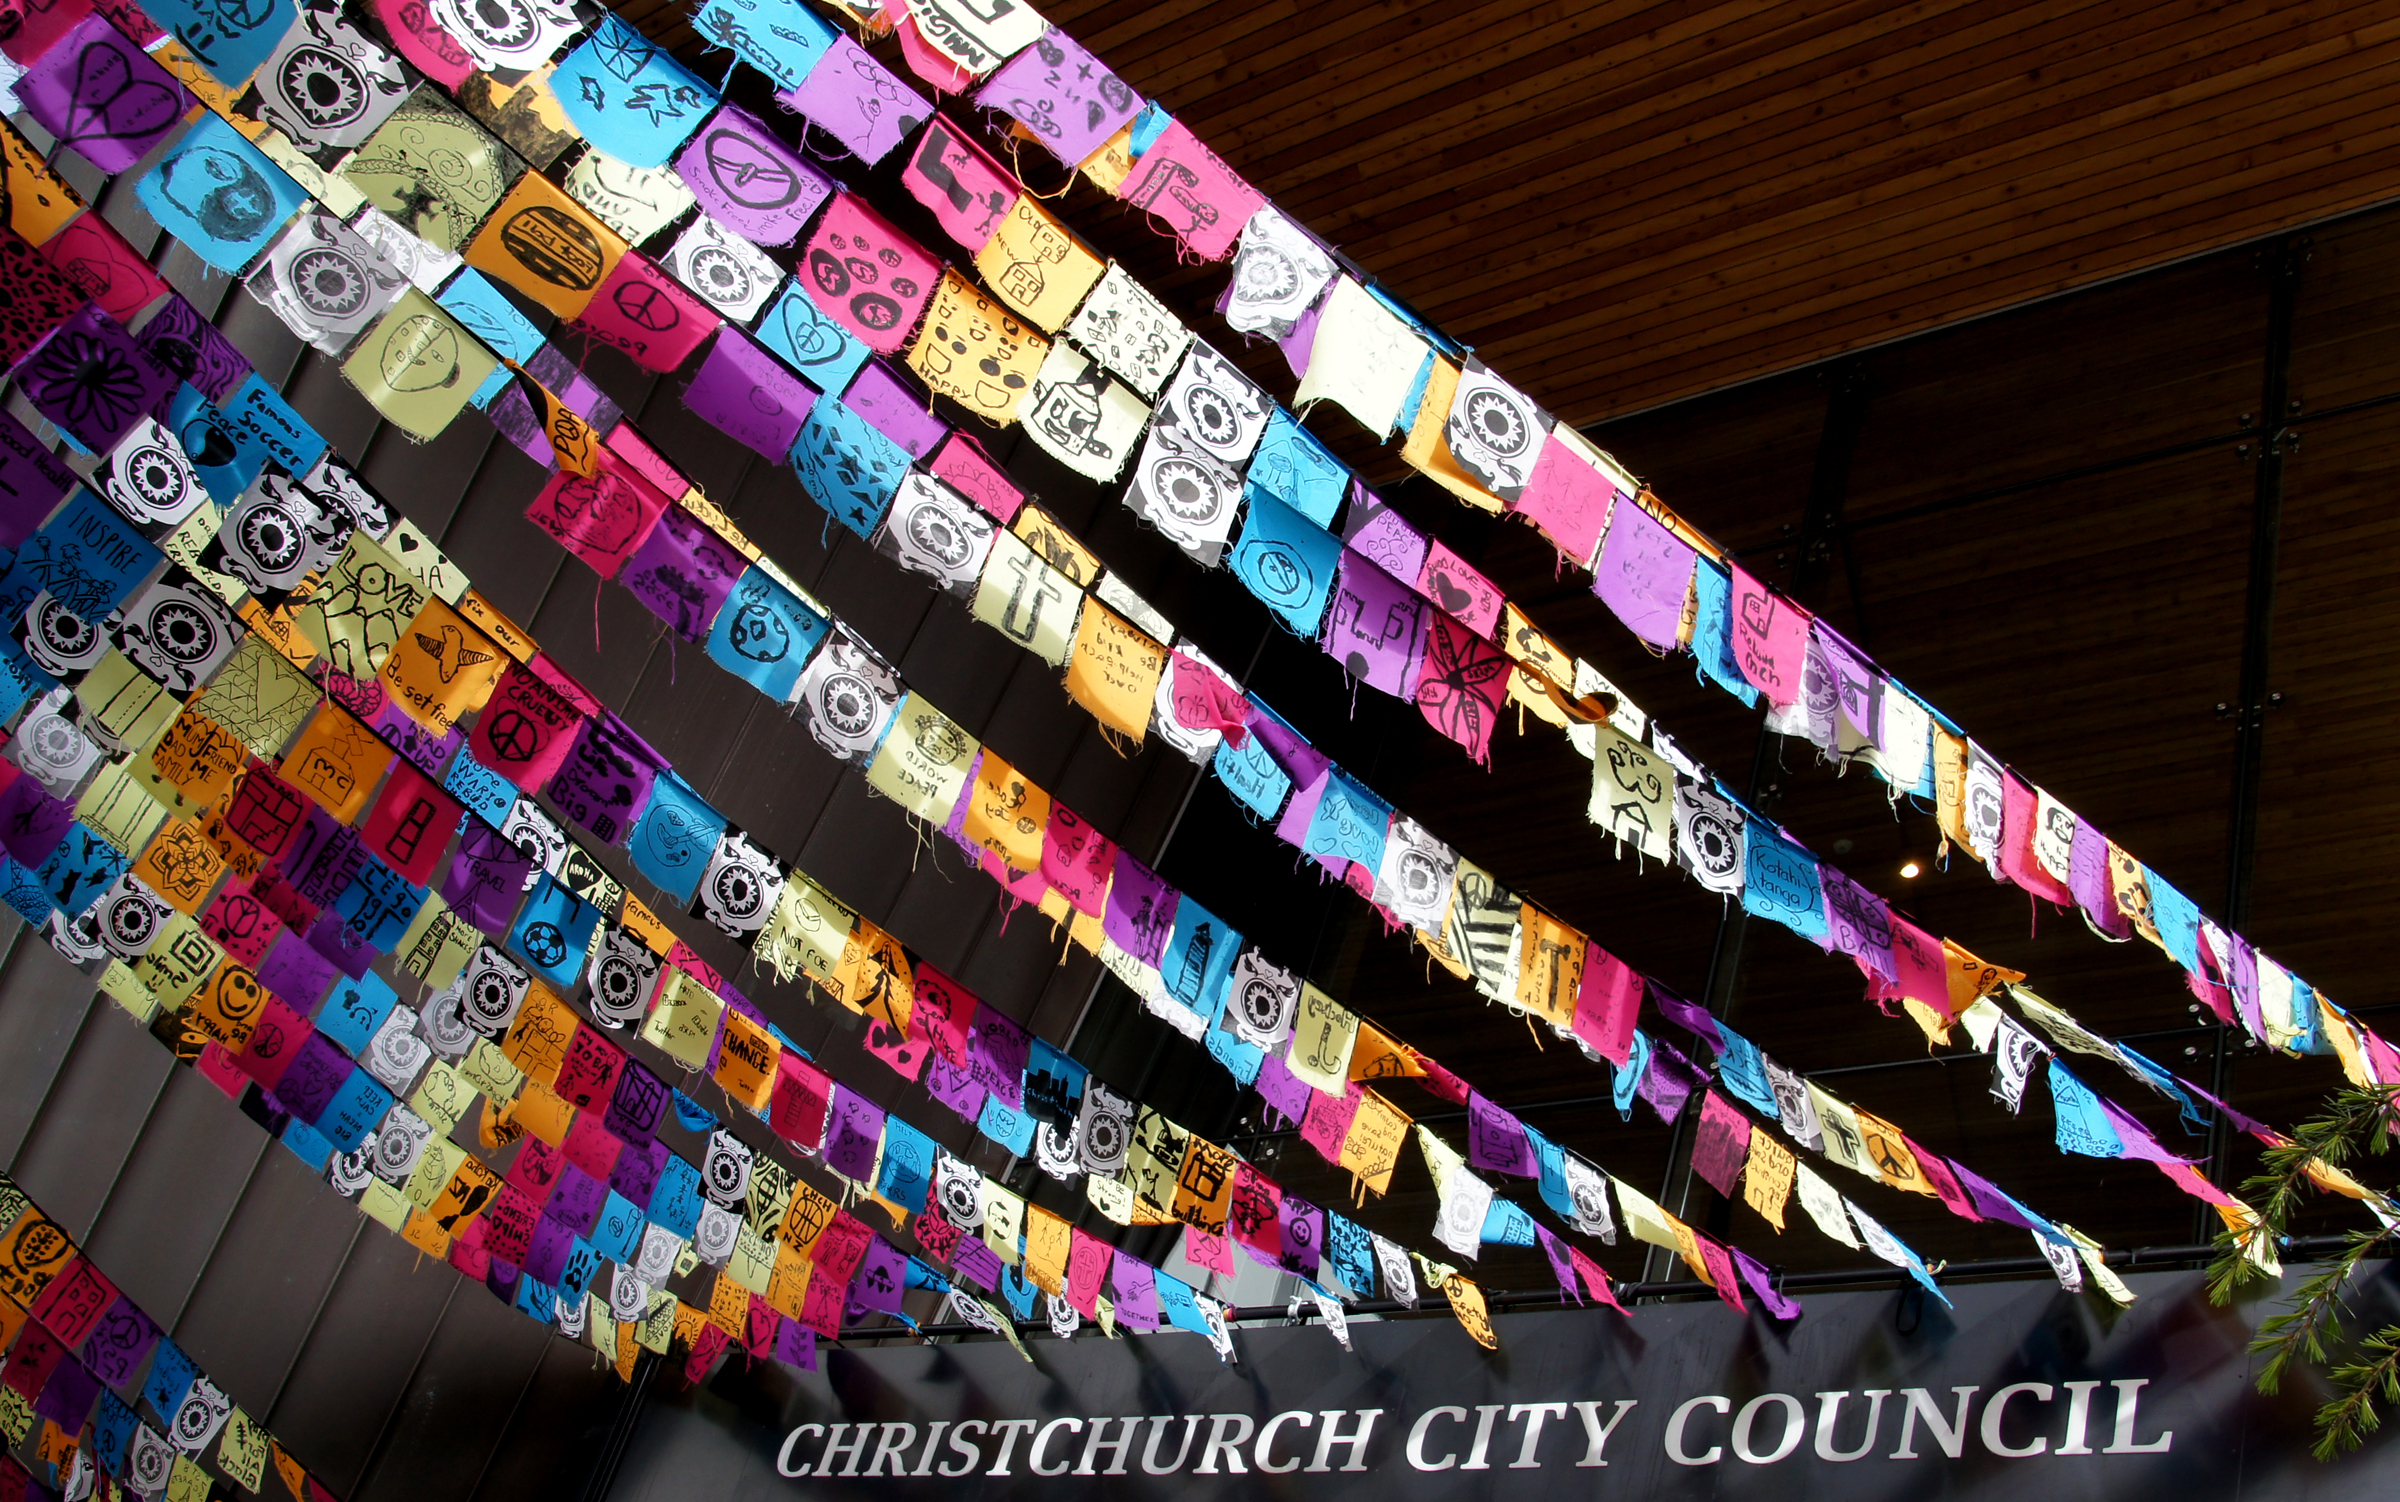
color, christmas decoration, art, colors, flags, christchurch, publicart, sonydslra580, tamron18270pzd, tibetanprayerflags